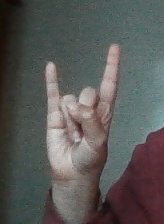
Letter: la